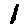
Label: 1